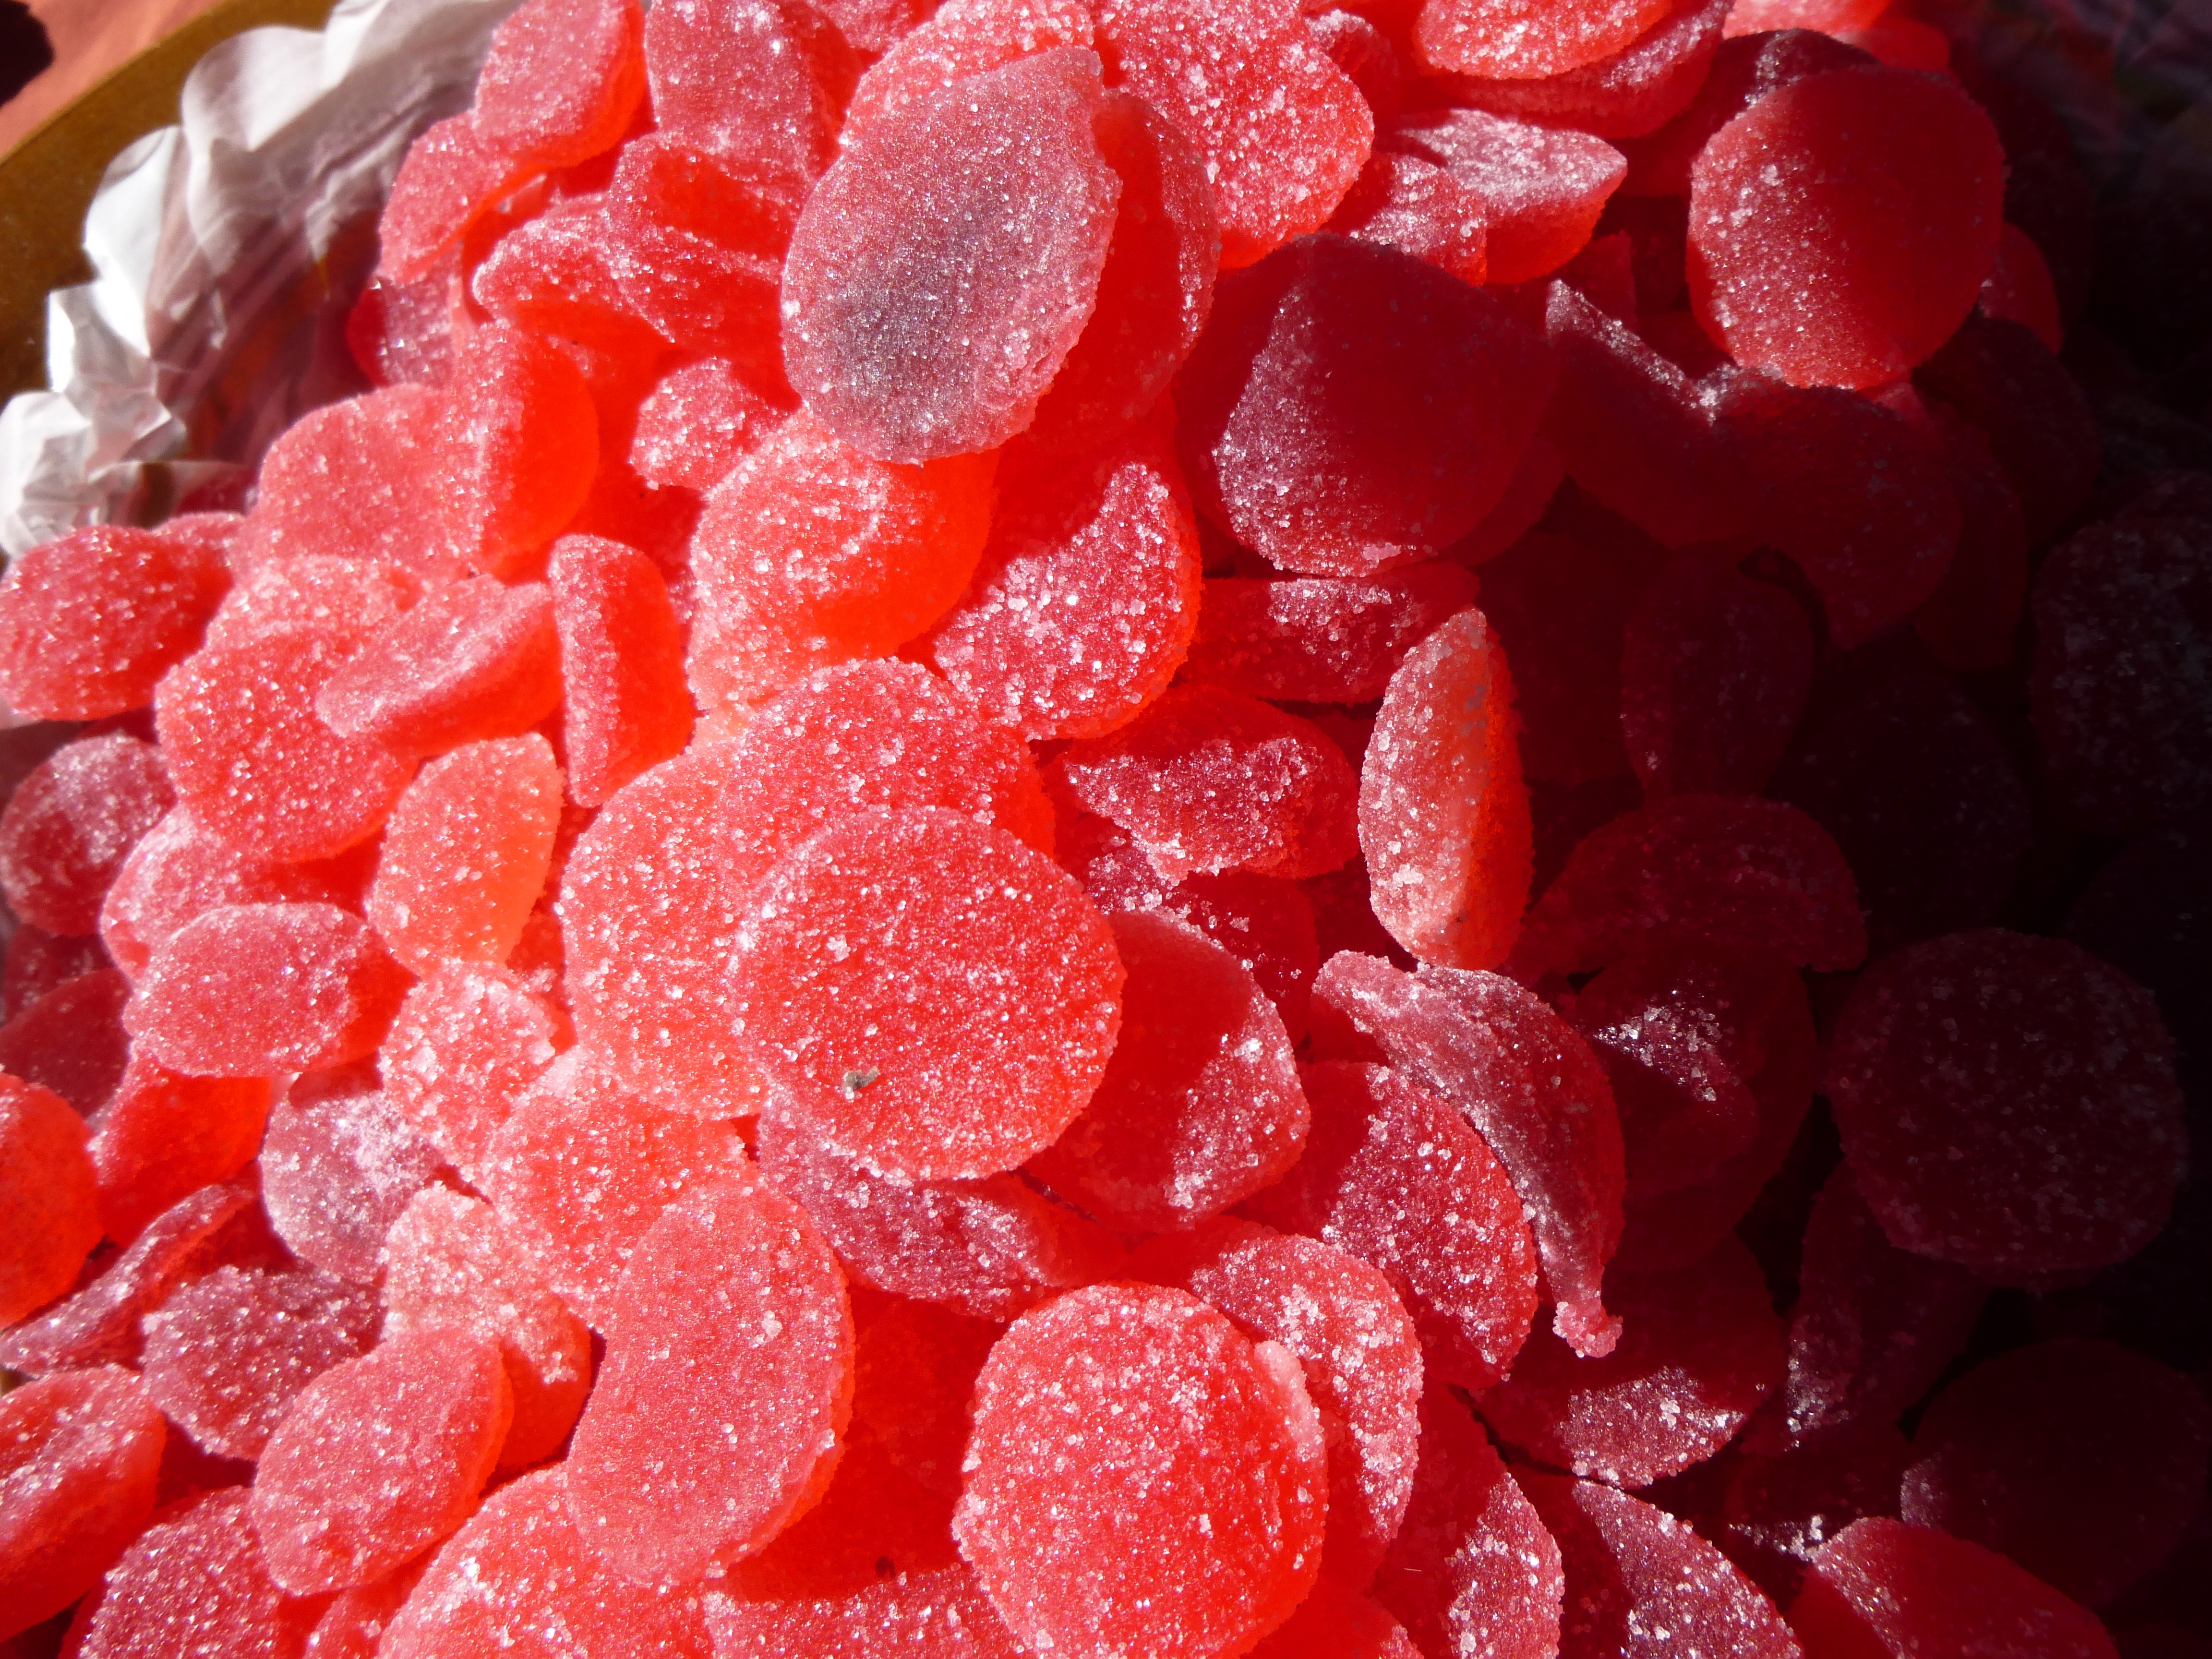
plant, raspberry, fruit, berry, sweet, flower, petal, food, red, produce, dessert, strawberry, jelly, candy, strawberries, sweetness, fruity, frutti di bosco, gumdrop